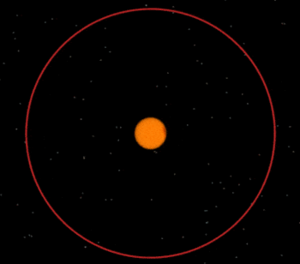
Les paramètres de Milanković sont les paramètres astronomiques qui engendrent des variations cycliques du climat terrestre, les cycles de Milanković. Ces paramètres sont l'excentricité, l'obliquité et la précession. Les paramètres de Milankovitch sont notamment utilisés dans le cadre de la théorie astronomique des paléoclimats.